University of Bonn

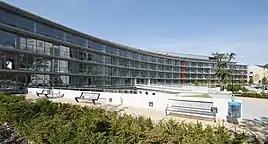
Universitätsklinikum Bonn

The Protestant Theological Faculty has existed at the University of Bonn since 1818 (Unlike other universities, only Bonn and the Friedrich Wilhelm University in Wroclaw, founded in 1811, had both a Catholic and a theological faculty). The thematic focuses are in the areas of "Texts of Theology", "Historical Theology", "Theory of Theology", "Theology in Dialogue with the Human Sciences" and "Ecumenical Theology". Other institutes of the faculty are the Institute of Hermeneutics and the Institute of Ecumenism. The faculty is located in the main building of the university, where the Protestant Castle Church is also located. The university preacher is Eberhard Hauschildt. The faculty operates its own dormitory for students of Protestant theology. With 187 students, it is the smallest faculty of the University of Bonn. In teacher training, the Faculty of Protestant Theology cooperates with the Institute of Protestant Theology of the University of Cologne. Numerous members of the faculty are also involved in the Center for Religion and Society of the university.